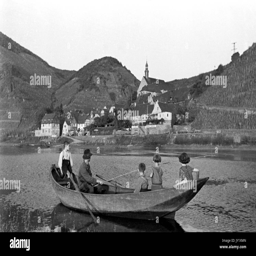
family in rowboat looking at village across the river